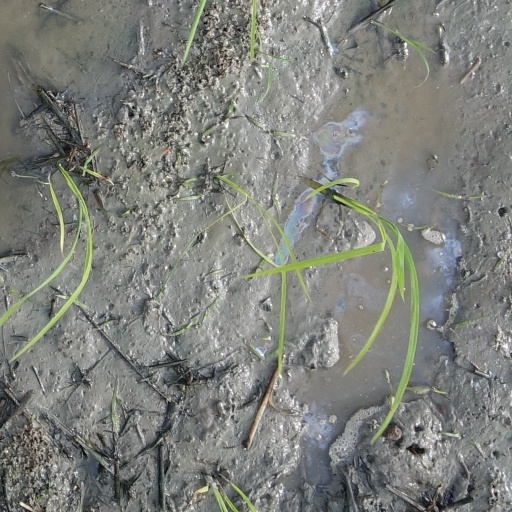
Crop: rice